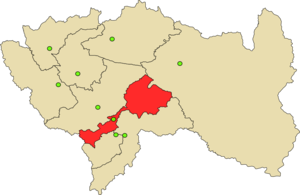
La province de Concepción est l'une des huit provinces de la région de Junín, dans le centre du Pérou. Son chef-lieu est la ville de Concepción. Elle dépend de l'archidiocèse de Huancayo.